Mary River Mine

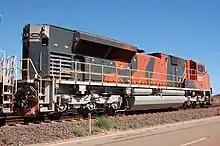
Baffinland has considered using diesel electric locomotives like this EMD SD70

On July 4, 2018, Baffinland contracted for the services of the large Estonian icebreaker MSV "Botnica" from a subsidiary of AS Tallinna Sadam, for the months July through October. The icebreaker provides "escort ice management services, oil spill and emergency response services".